Sophie Turner

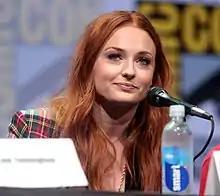
Turner in 2017

In March 2017, she announced she had become patron of Women for Women, an organisation that supports female war survivors. In August 2017, Turner said she believed her social media following was responsible for her successful casting in an unnamed project rather than her abilities as an actress, saying, "[I]t was between me and another girl who is a far better actress than I am, far better, but I had the followers, so I got the job." In June 2017, she began a collaboration with Wella Hair, becoming its first international brand ambassador.